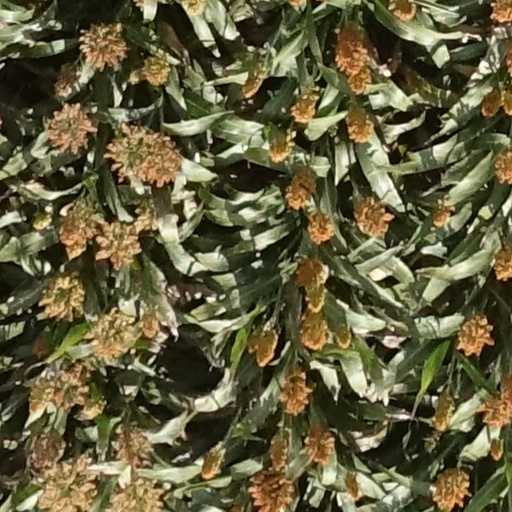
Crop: sorghum